Sky position (RA, Dec in degrees): 241.464, 24.953
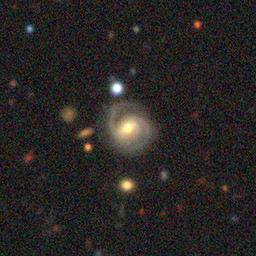
Galaxy morphology: Barred Spiral Galaxies